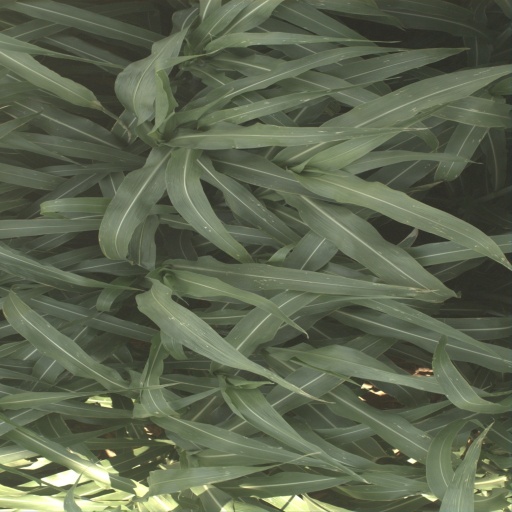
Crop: sorghum